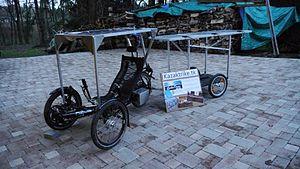
L'écomobilité ou la mobilité durable est une notion apparue dans le sillage des questions de développement durable, pour désigner la conception, la mise en place et la gestion de modes de transport jugés moins nuisibles à l'environnement, sûrs et sobres, en particulier à moindre contribution aux émissions de gaz à effet de serre.